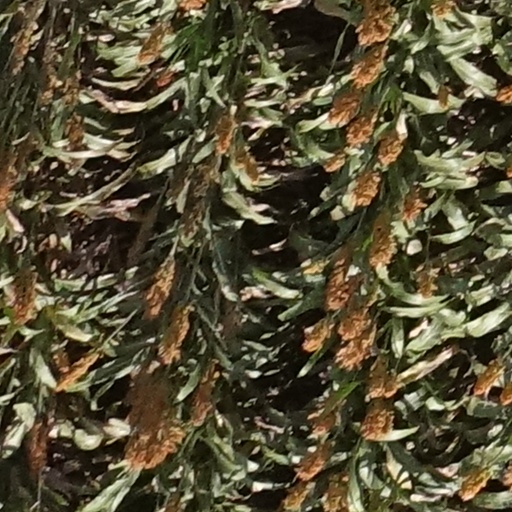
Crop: sorghum